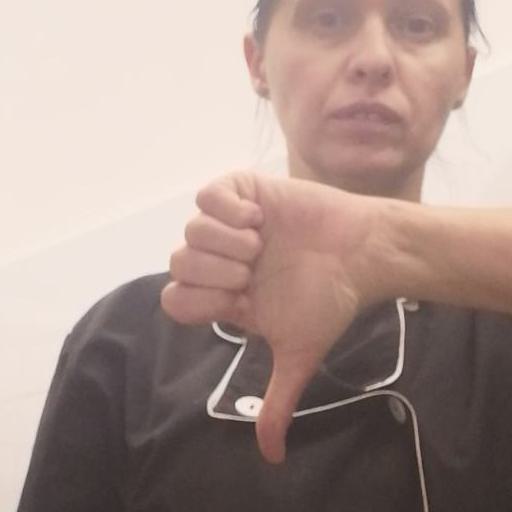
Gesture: dislike